Gileppe Dam

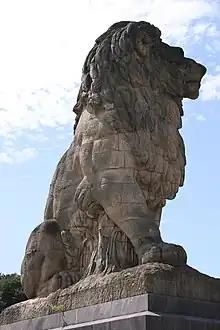
Bouré's monumental lion

The dam was topped by a monumental lion sculpture created by Belgian artist Antoine-Félix Bouré, noted for his public lions in Brussels and Charleroi. Formed of 183 blocks of sandstone from the Sûre valley in Luxembourg, it weighs 300 tonnes (nearly 661,387 pounds) and stands 13.5 meters tall (over 44 feet). In 1970, during work to heighten the dam, the lion was dismantled and moved as a precaution. After the dam construction was completed, it took 40 days to restore the lion to its eastward-facing position atop the wall. A lion is sometimes used as an emblem in promotional materials and tourist brochures for the Vesdre area.